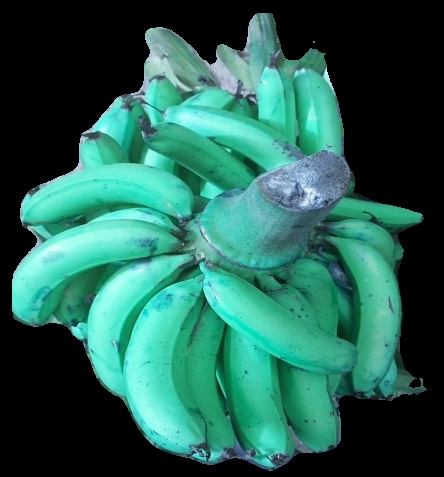
Variety: pachbale
Grade: grade3